Architecture of Ottawa

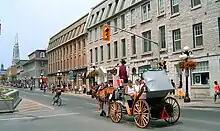
Byward Market is a distinctive area of Ottawa, home to dozens of small boutiques and restaurants.

Beginning in the 1960s, a number of large apartment buildings were erected in Ottawa, the first of these being the Juliana on Bronson St. which was built in 1962. During the years after the 1960s and 1970s Ottawa embraced a decentralized strategy, and while some of these buildings are located in the core, most are spread out across different parts of the city. Clusters of buildings were placed in former industrial areas such as Lees Avenue and Hurdman. Others were erected in the suburbs that were being built in this era such as Britannia in the west and Heron Gate in the south. The towers from this era share an almost universal design, brick or concrete facades unadorned except for the large numbers of balconies given to each suite. With the general recession in the Canadian real estate market of the 1980s and early 1990s most such developments halted. In the early years of the 21st century residential high-rises have returned, mostly in the form of condominiums. Ottawa has not seen as extensive a boom in condo construction as Toronto or Vancouver, but several prominent structures have been built including the Minto Metropole and a number of towers in the Byward Market area.